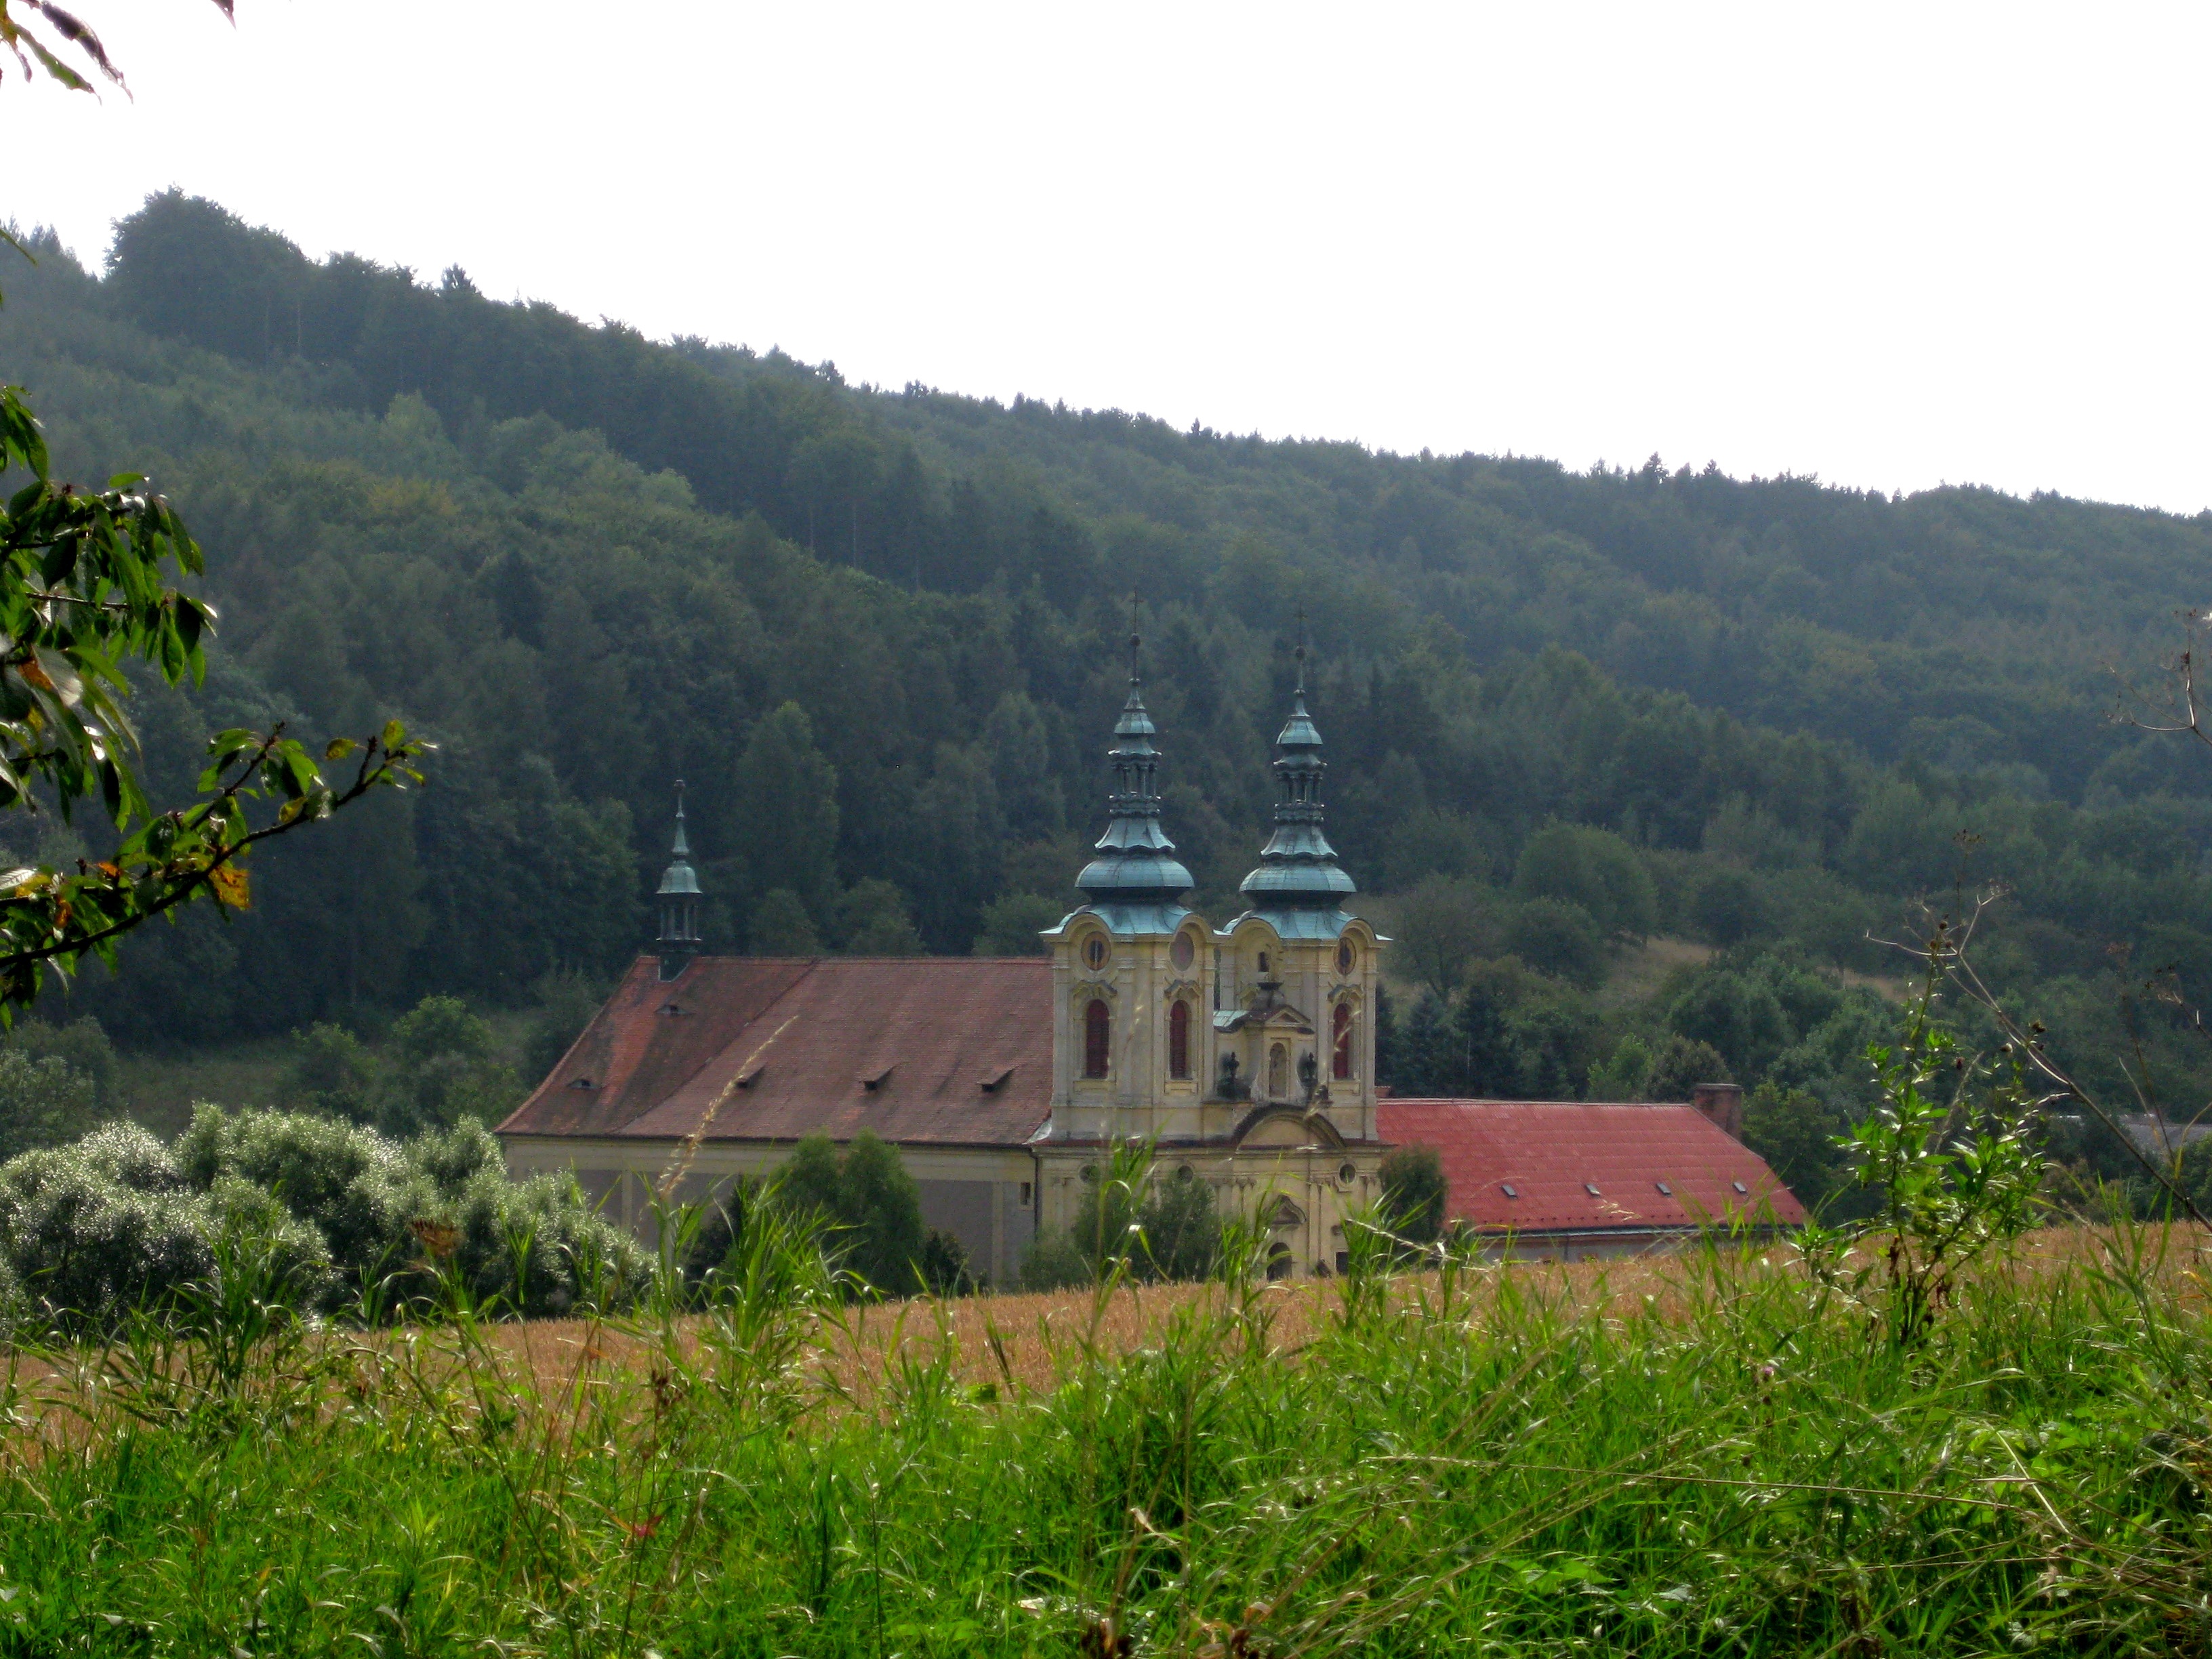
landscape, forest, mountain, farm, meadow, hill, valley, mountain range, village, church, highland, monastery, plateau, bohemia, rural area, mountainous landforms